João Félix

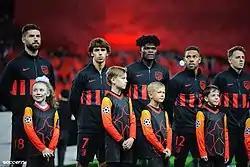
Félix "(second from left)" with Atlético Madrid in 2019

Félix made his competitive debut on 19 August 2019, in a 1–0 victory over Getafe. Despite not scoring a goal, he managed to win a penalty for Atlético after being fouled inside the box which Álvaro Morata subsequently failed to convert. On 25 August, Félix provided an assist for Vitolo in a 1–0 away win against Leganés. He scored his first La Liga goal on 1 September, in a 3–2 victory over Eibar; he was later substituted in the 84th minute for Thomas Partey. On 1 October, Félix scored his first UEFA Champions League goal and set up another goal in a 2–0 away victory against Lokomotiv Moscow, becoming the youngest goalscorer for Atlético Madrid in the competition in the process, at 19 years of age.